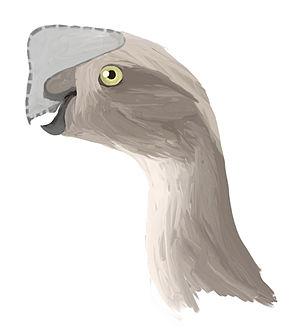
Les Oviraptorosauria forment un clade éteint de dinosaures théropodes proches des oiseaux. Ils vivaient en Amérique du Nord et en Asie et ont disparu au cours de l'extinction de la fin du Crétacé il y a environ 66 Ma.
Les paléontologues divisent les dinosaures en plusieurs clades selon leur arbre généalogique. Les représentants d'un de ces clades possèdent tous des caractéristiques communes.
Les paléontologues classent les animaux en de nombreuses familles, genres et espèces dont les représentants possèdent des caractéristiques communes issues non d'une convergence évolutive mais d'un ancêtre commun. L'arbre généalogique des animaux ainsi reconstitué, est représenté par un cladogramme. La classification des espèces est parfois difficile notamment lorsque les fossiles sont rares et fragmentaires. La nomenclature est par conséquent régulièrement modifiée ou mise à jour en fonction des nouvelles découvertes.